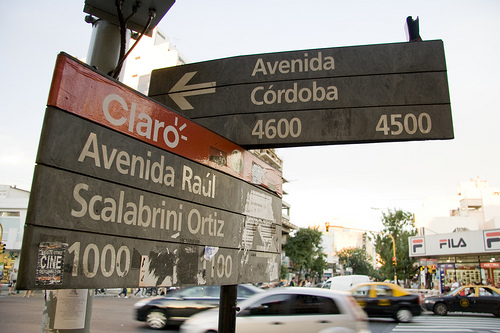
user: Given an image and a question. Answer the question in a short answer. Question: Where might you find these signs? Short Answer:
assistant: street